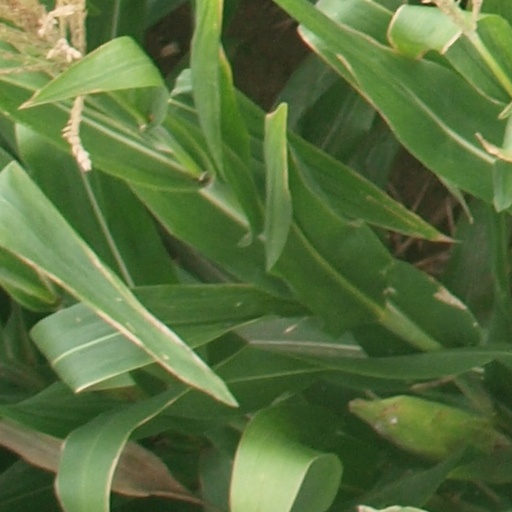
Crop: maize; corn